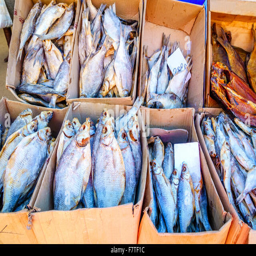
dried salted fish at a farmers market